Centennial Park Reservoir

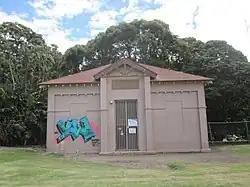
Centennial Park Reservoir

The Centennial Park Reservoir or WS001 is a heritage-listed underground reservoir at 3R Oxford Street, Centennial Park, New South Wales, Australia. It was designed and built by NSW Public Works Department from 1896 to 1898. The property is owned by Sydney Water.